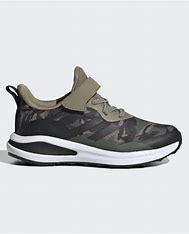
Brand: Adidas
Model: Fortarun